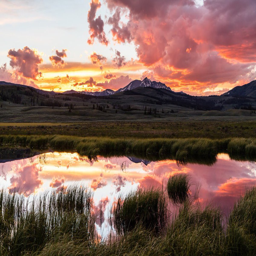
a sky of pink clouds and golden light reflected in a grassy lake with a snowy peak in the background